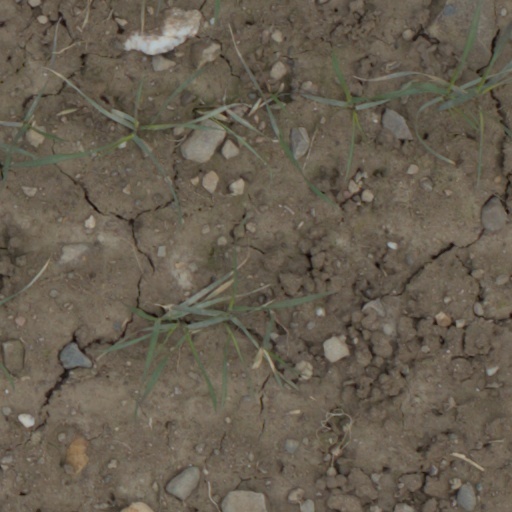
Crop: wheat